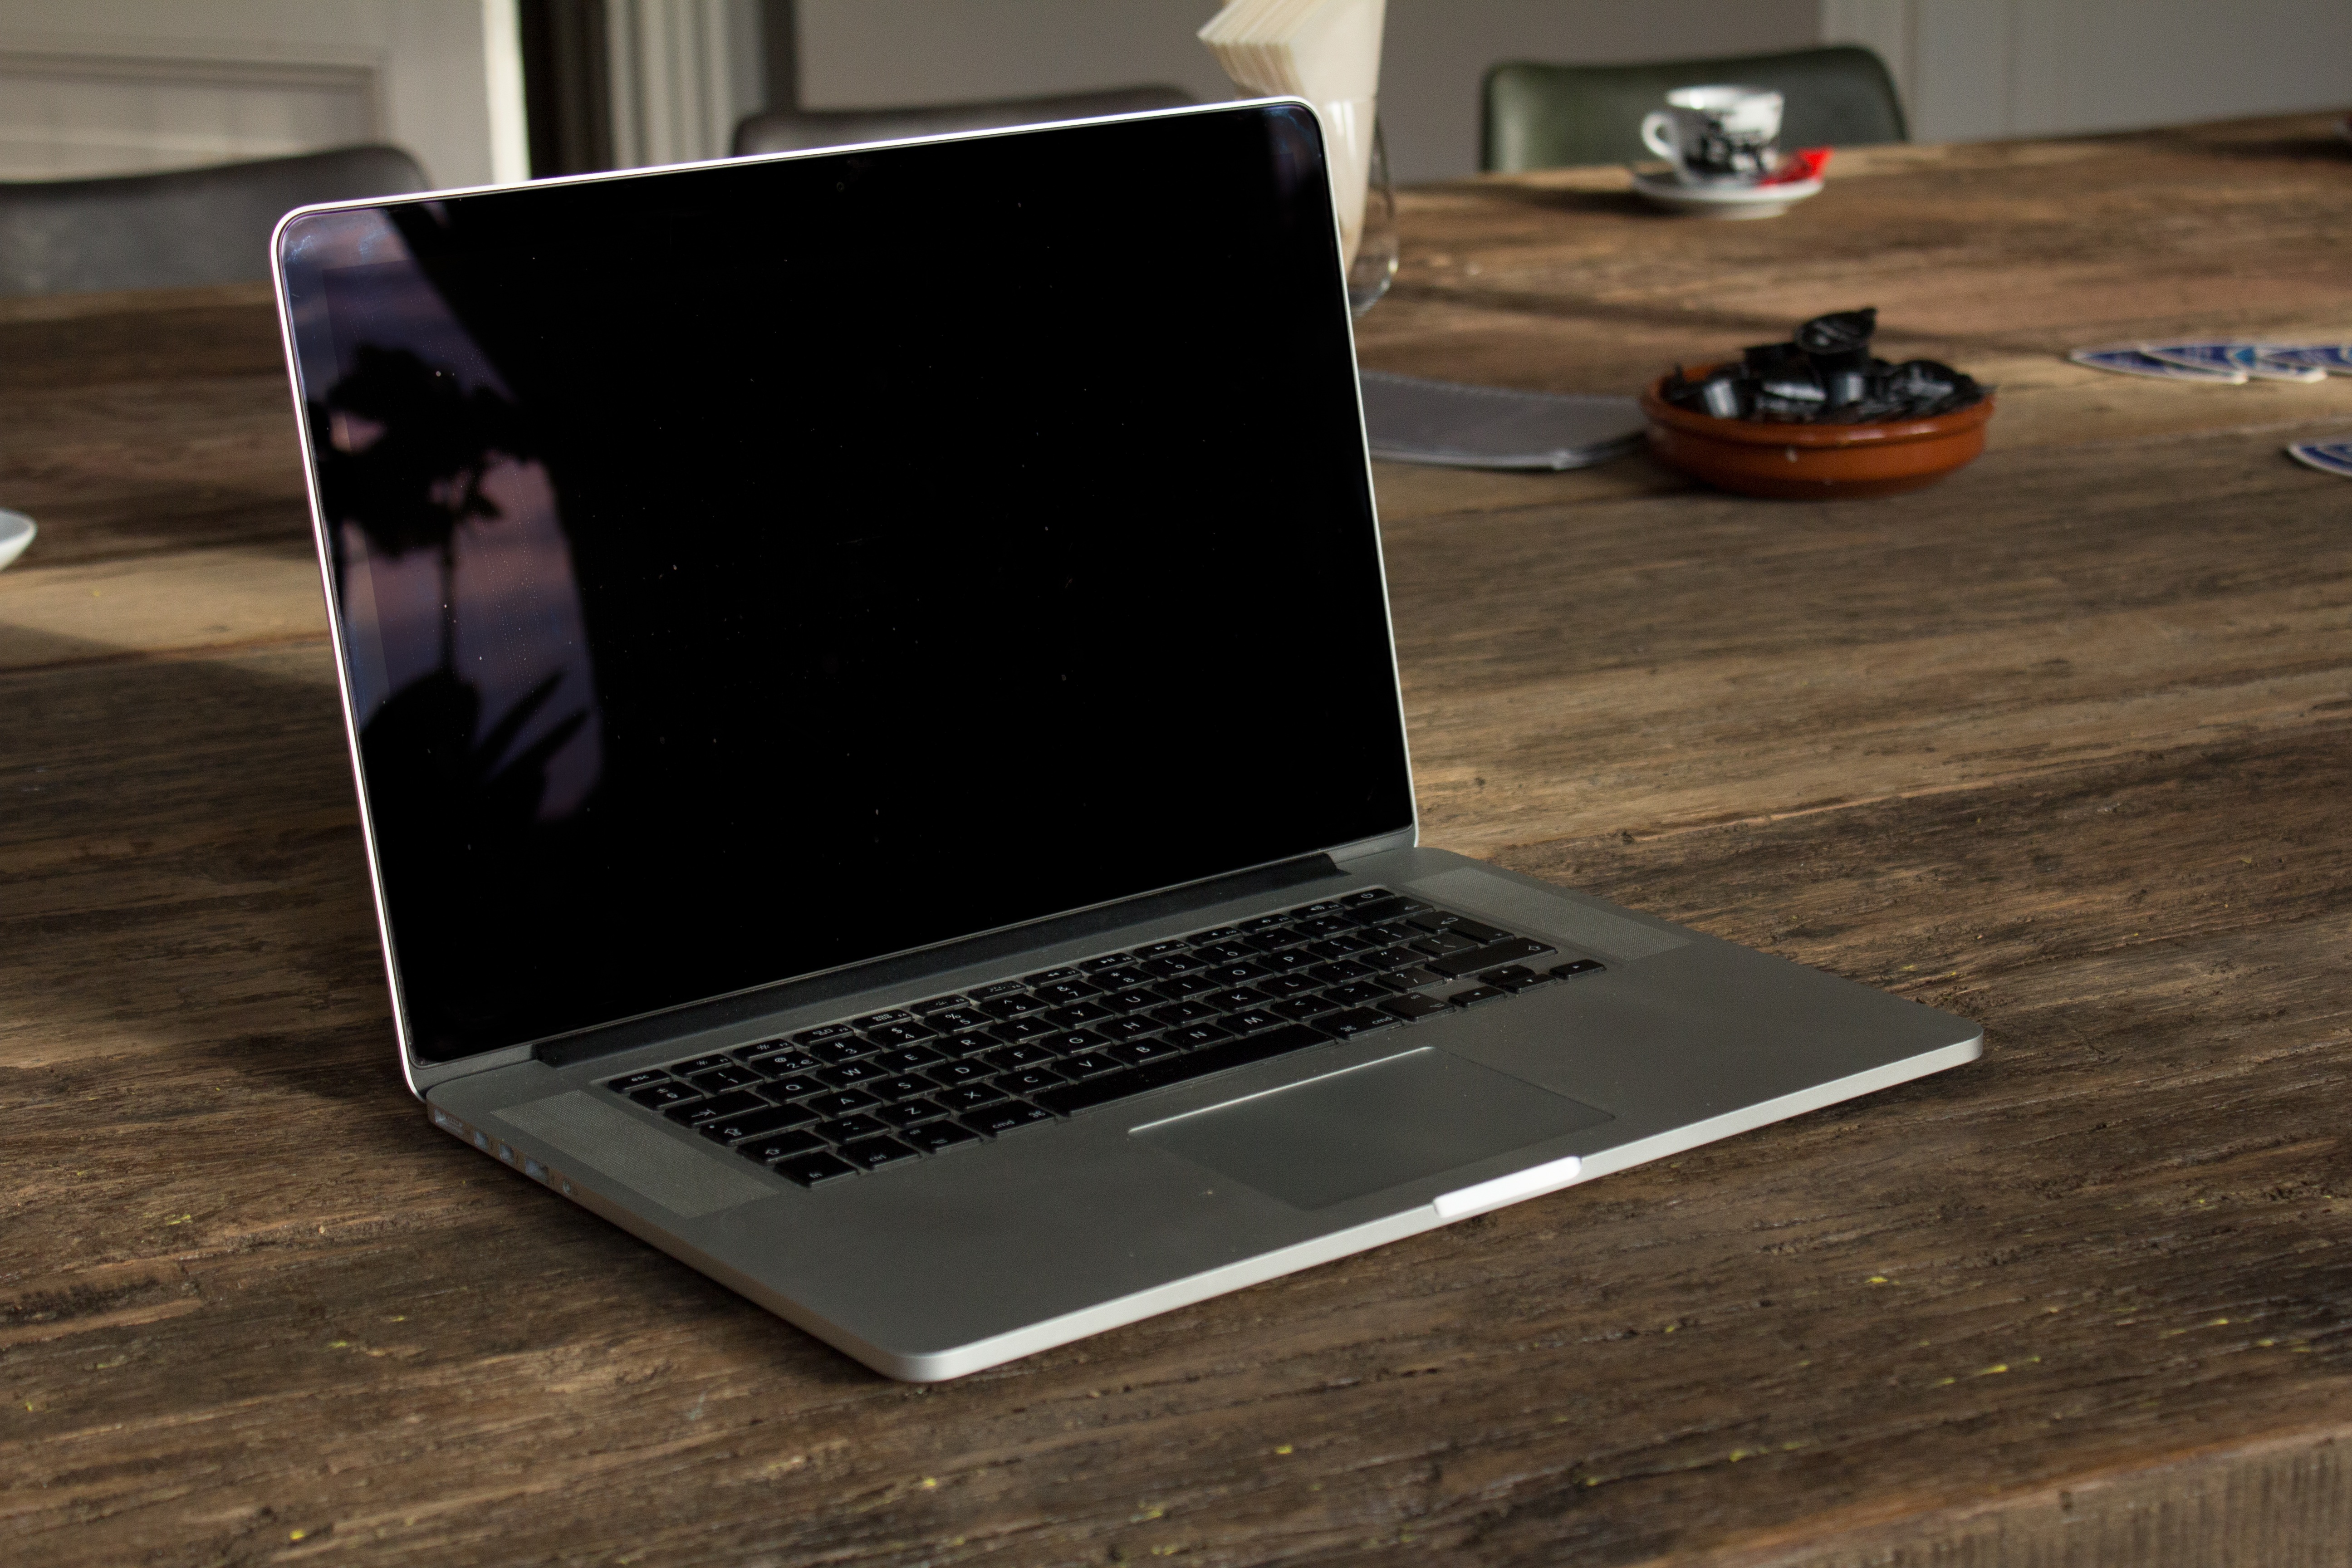
laptop, table, technology, multimedia, desktop computer, personal computer, computer monitor, electronic device, computer hardware, personal computer hardware, display device